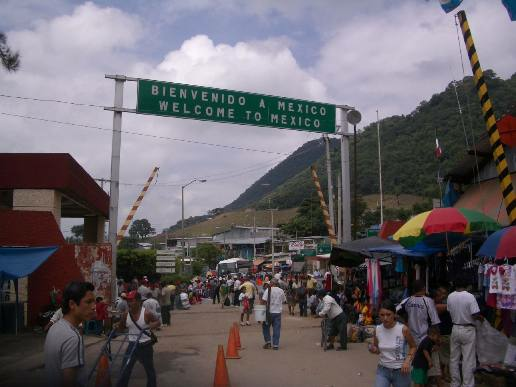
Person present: Yes